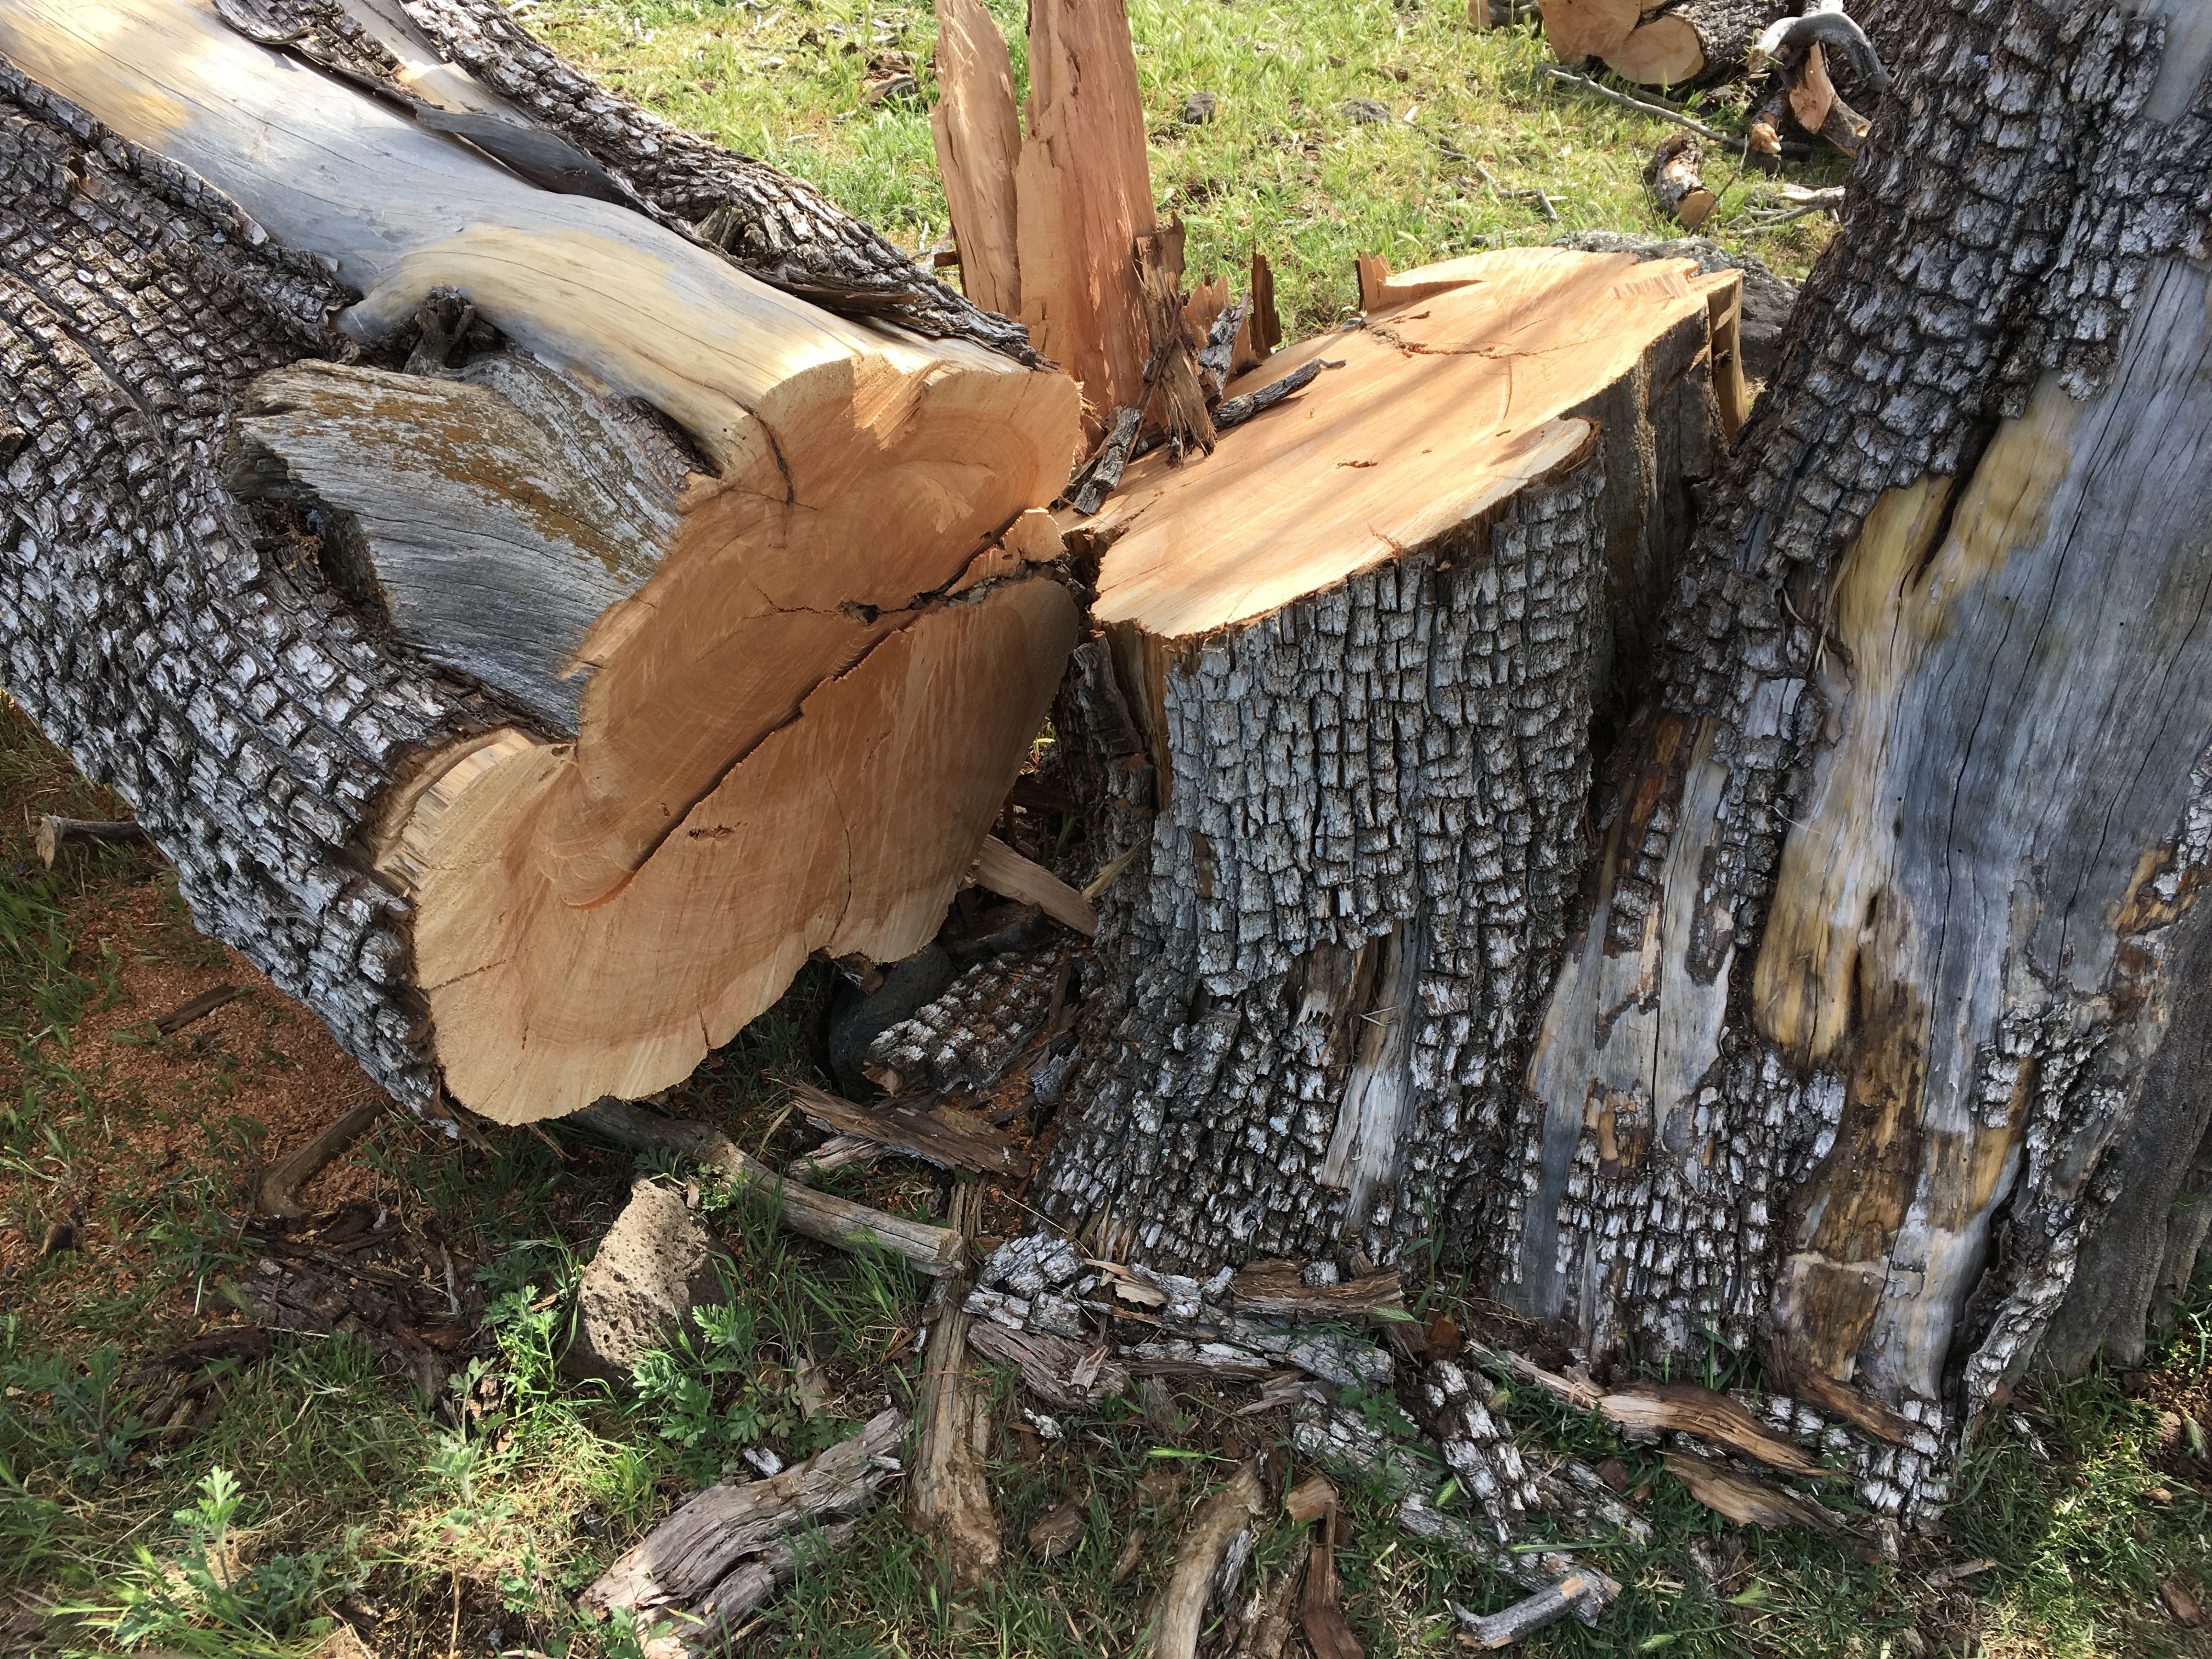
tree, forest, wood, trunk, wildlife, firewood, woodland, tree stump, 2016366, woody plant